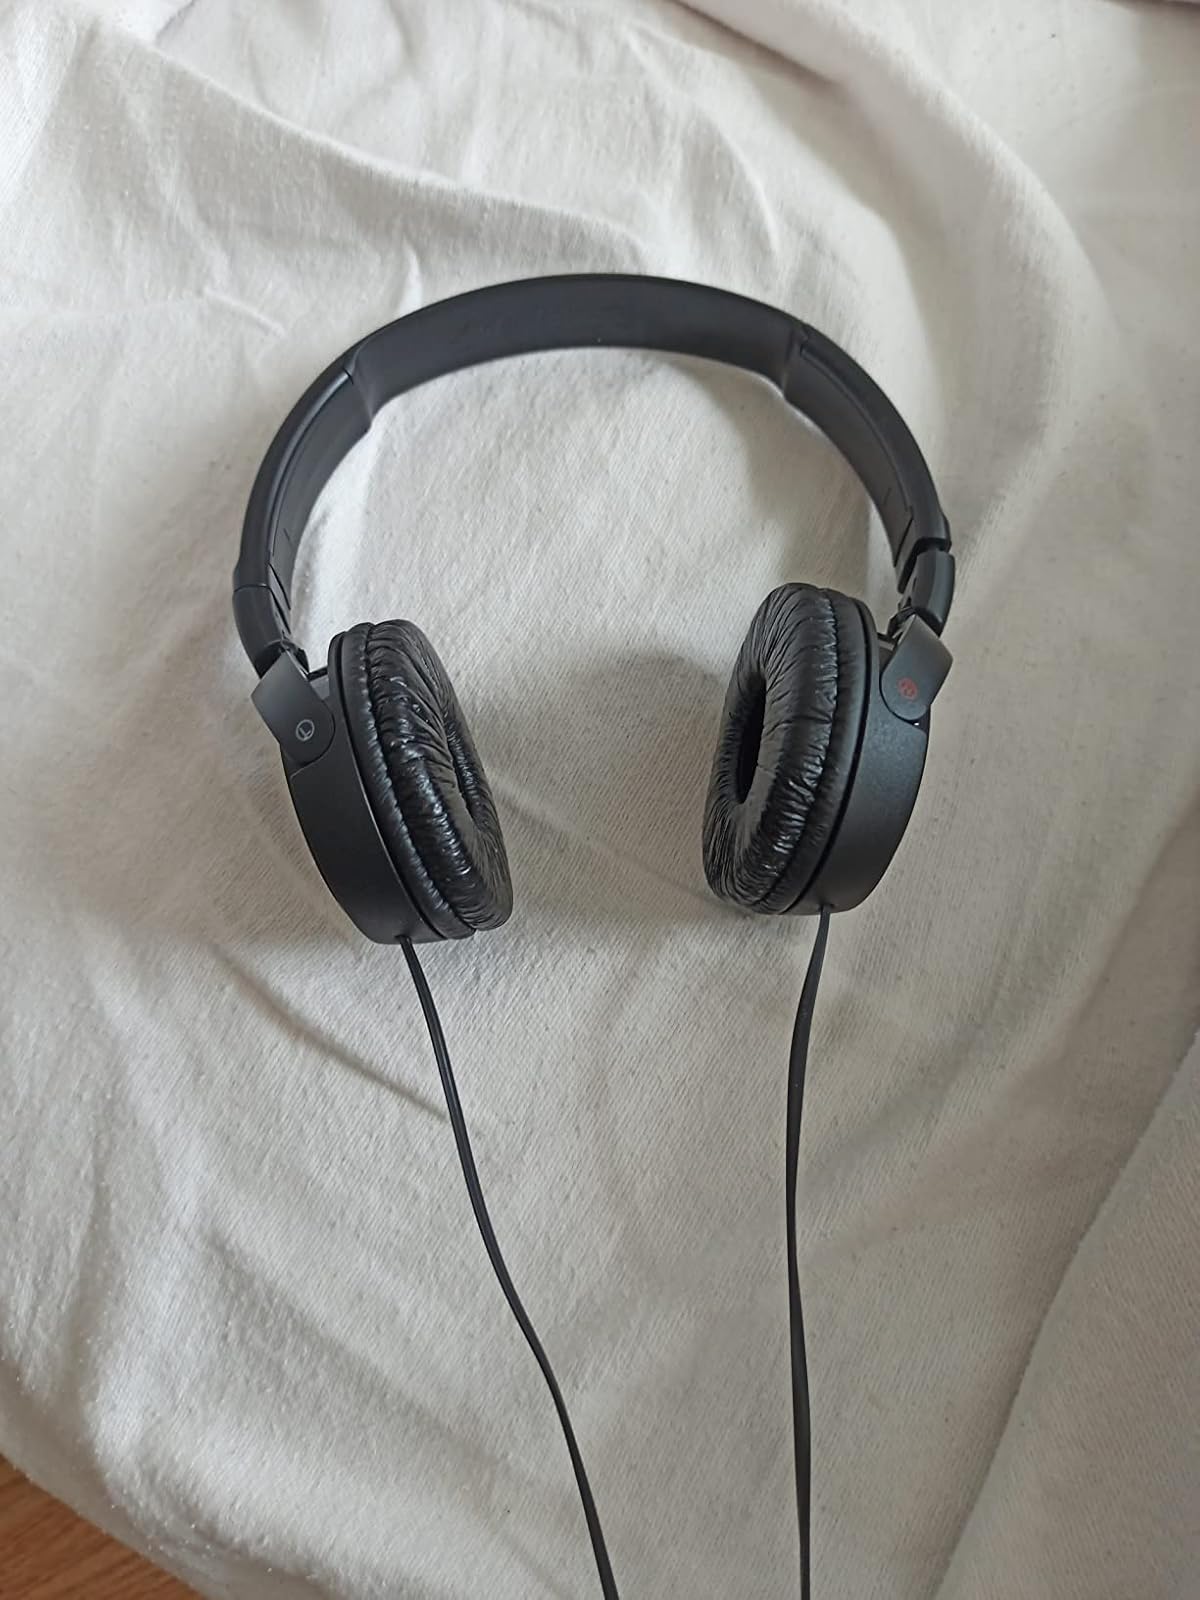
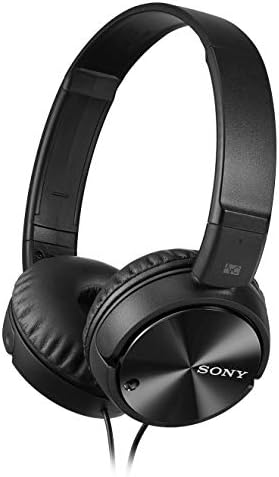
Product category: headphones
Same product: yes